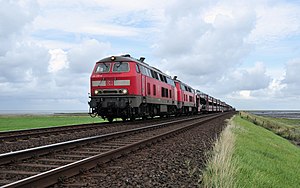
Hindenburgdæmningen
Biltoget til Sild (Sylt Shuttle)
Hindenburgdæmningen er en 11 kilometer lang jernbanedæmning mellem det nordfrisiske fastland og vadehavsøen Sild.